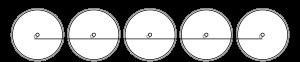
Ten coupled est un type de locomotive à vapeur dont les essieux ont la configuration suivante :